Remington Hot Springs

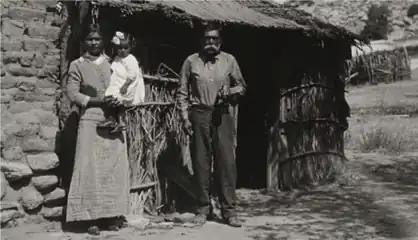
Tübatulabal family in the Kern River area in 1916

This area of the Kern River was inhabited by local Indigenous peoples including the Tübatulabal, who often built villages near springs. The Tübatulabal used the springs in the area for thousands of years and hunted, fished, and raised their families, along the banks for the river.